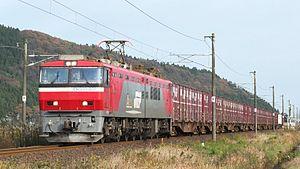
Le principe de désignation du matériel moteur, établi en 1928 et révisé en 1987, utilise deux lettres suivies du numéro de classe du matériel, puis du numéro de série. Ces deux lettres sont d'ailleurs écrites en caractères latins sur les matériels.